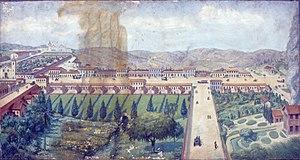
Vale do Anhangabaú est une zone au centre-ville de São Paulo, située entre les viaducs do Chá et Santa Ifigênia. Il s'agit d'un espace public communément qualifié de parc, où des événements sont traditionnellement organisés, tels que des manifestations publiques, des rassemblements politiques, des présentations et des spectacles populaires. Il est considéré comme le point qui sépare le vieux centre du nouveau centre.